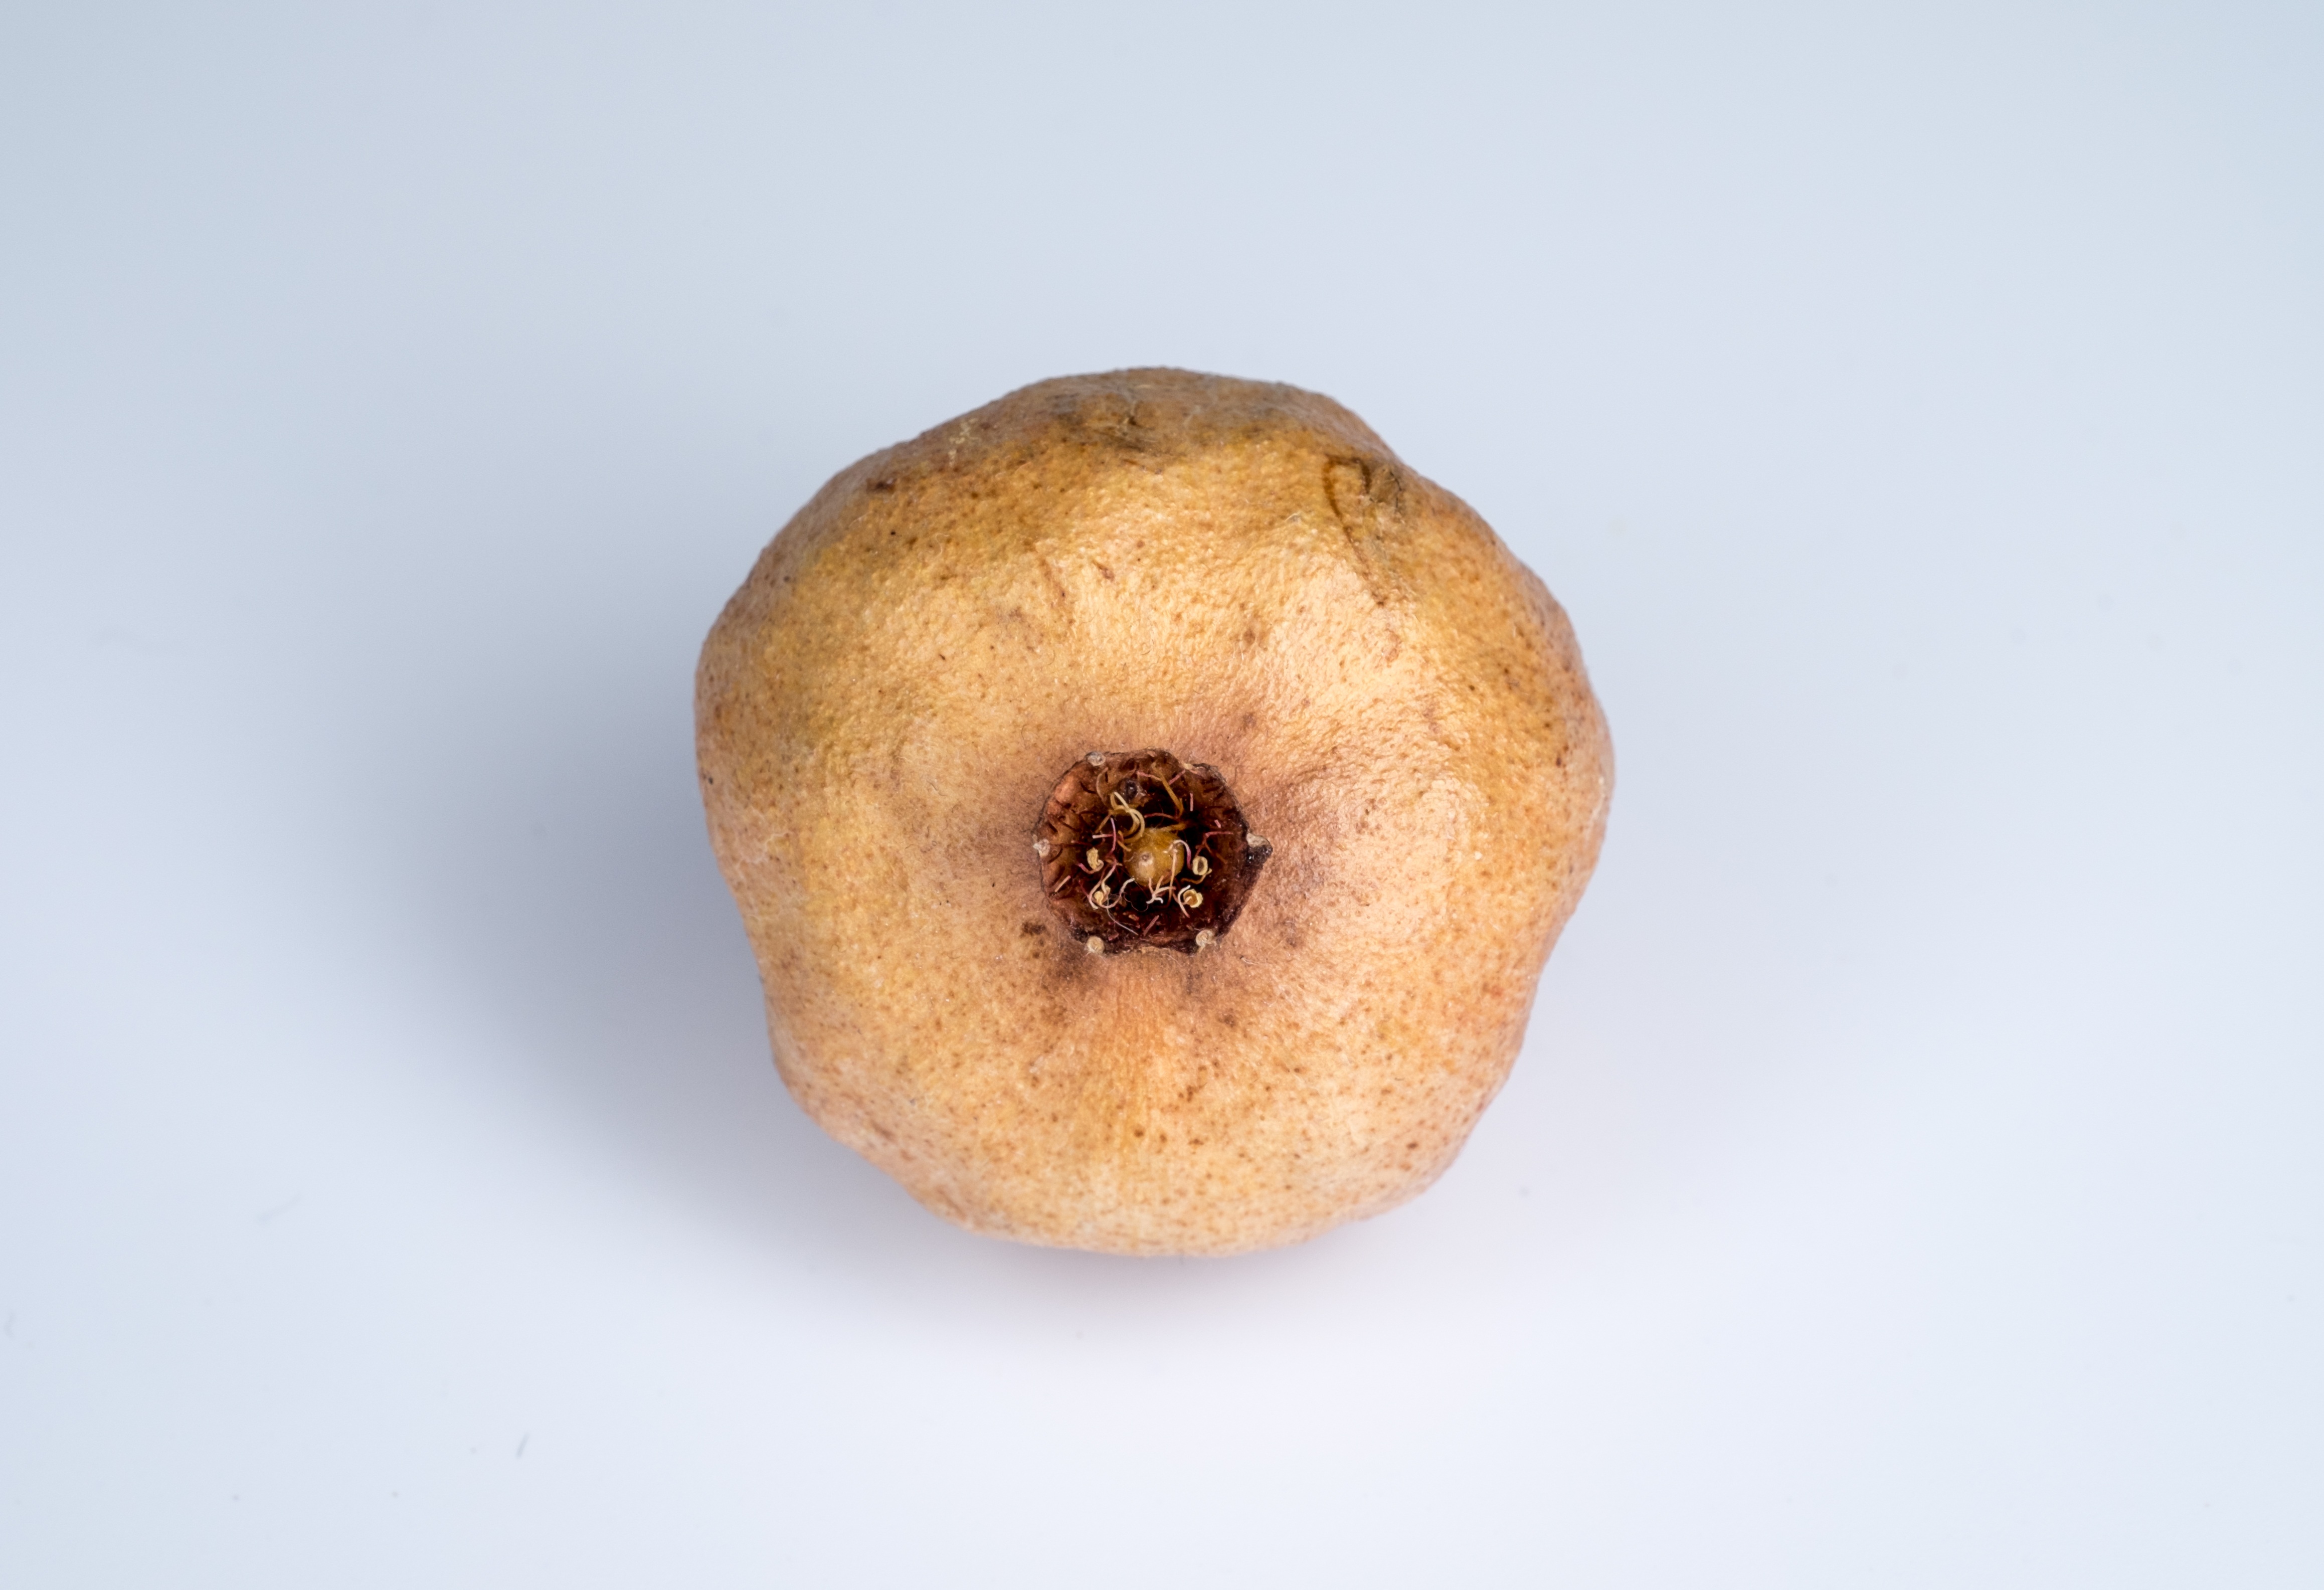
plant, fruit, old, sadness, food, produce, autumn, pomegranate, one, loneliness, withering, withered, poverty, sorrow, testing, in the forest, depression, old age, abandonment, flowering plant, land plant, old grenades